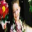
Label: boy